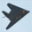
Label: airplane